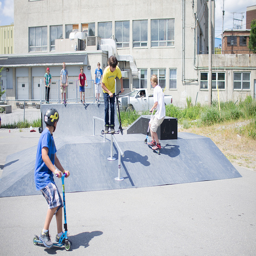
A group of young boys riding scooters at a skate park.
Boys are riding their scooters on a ramp.
A group of young boys on scooters attempt tricks on a ramp.
A kid riding a scooter doing a trick on a rail.
A group of children ride scooters at a skate park.